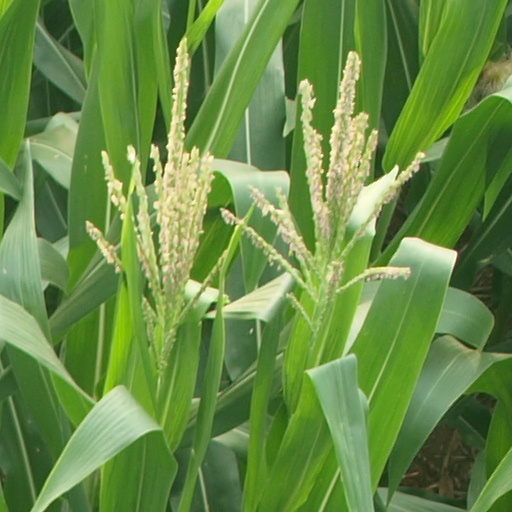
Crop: maize; corn